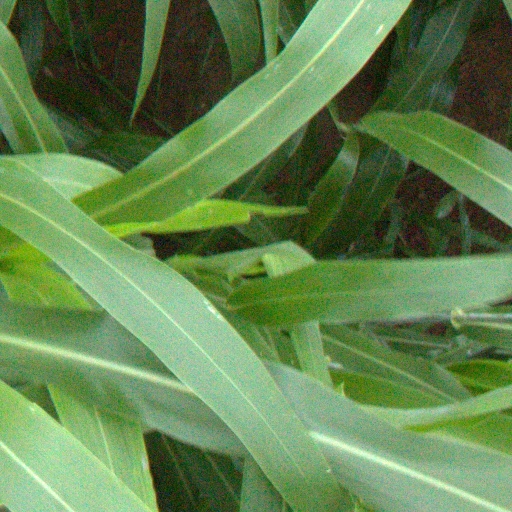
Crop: sorghum